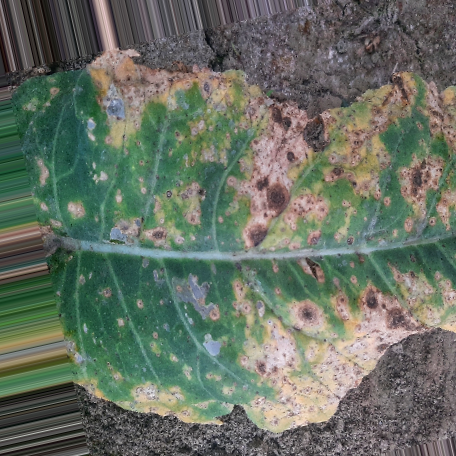
Label: Downy Mildew